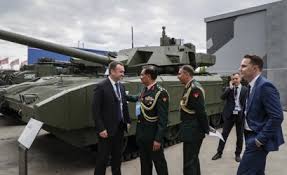
Label: Tank